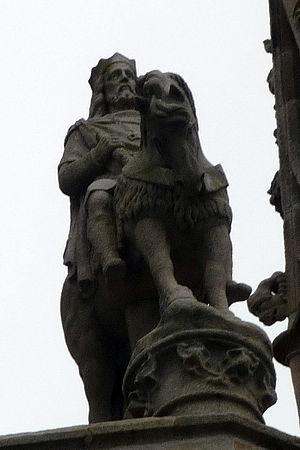
Statue équestre du roi légendaire Gradlon, entre les deux tours de la cathédrale de Quimper
Gradlon, également connu sous le nom de Gradlon Meur, est un roi légendaire d'Armorique et de Cornouaille. Gradlon aurait vécu entre le IVᵉ siècle et le Vᵉ siècle. Il est le fils aîné de Conan Meriadec, premier roi légendaire d'Armorique, et de sainte Darerca, sœur de Saint Patrick.
Morvarc’h est le nom d'un cheval fantastique du légendaire breton, présent dans deux contes et légendes recomposés aux XIXᵉ et XXᵉ siècles. Si son nom apparaît dans des sources plus anciennes, il est inventé ou ré-interprété par Charles Guyot, qui le nomme Morvark dans sa version de la légende de la ville d’Ys en 1926. Il appartient à la « reine du nord » Malgven, qui en fait don à son époux le roi Gradlon. Doué de la faculté de galoper sur les flots, Morvarc'h est décrit avec une robe noire et il expire des flammes par les naseaux. Il apparaît aussi dans un conte populaire breton tiré de la légende du roi Marc’h de Cornouaille. Monté lors d'une chasse à la biche, il est tué par la flèche de son propre cavalier, qui fait demi-tour sous l'effet d'un sortilège de Dahud, la fille de Malgven. Elle fait ensuite pousser les oreilles du cheval Morvarc'h sur la tête du roi Marc'h, qui cherche en vain à les cacher.